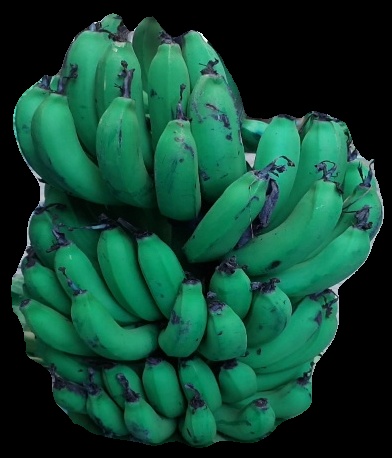
Variety: pachbale
Grade: grade2